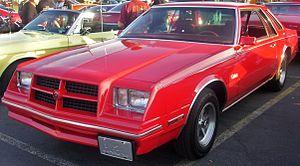
La Chrysler Cordoba est un coupé de luxe vendu par Chrysler en Amérique du Nord de 1975 à 1983. C'est le premier modèle fabriqué spécialement pour le marché du luxe personnel et la première Chrysler plus petite que le "full-size" américain.